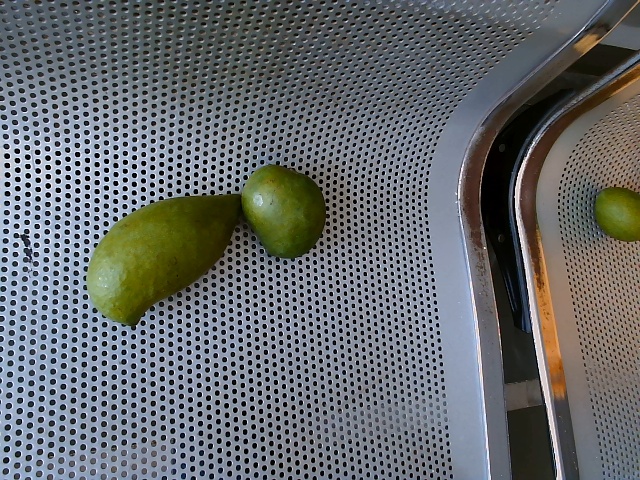
Label: Raw_Mango